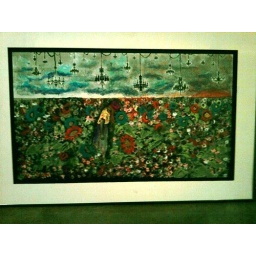
girl in field